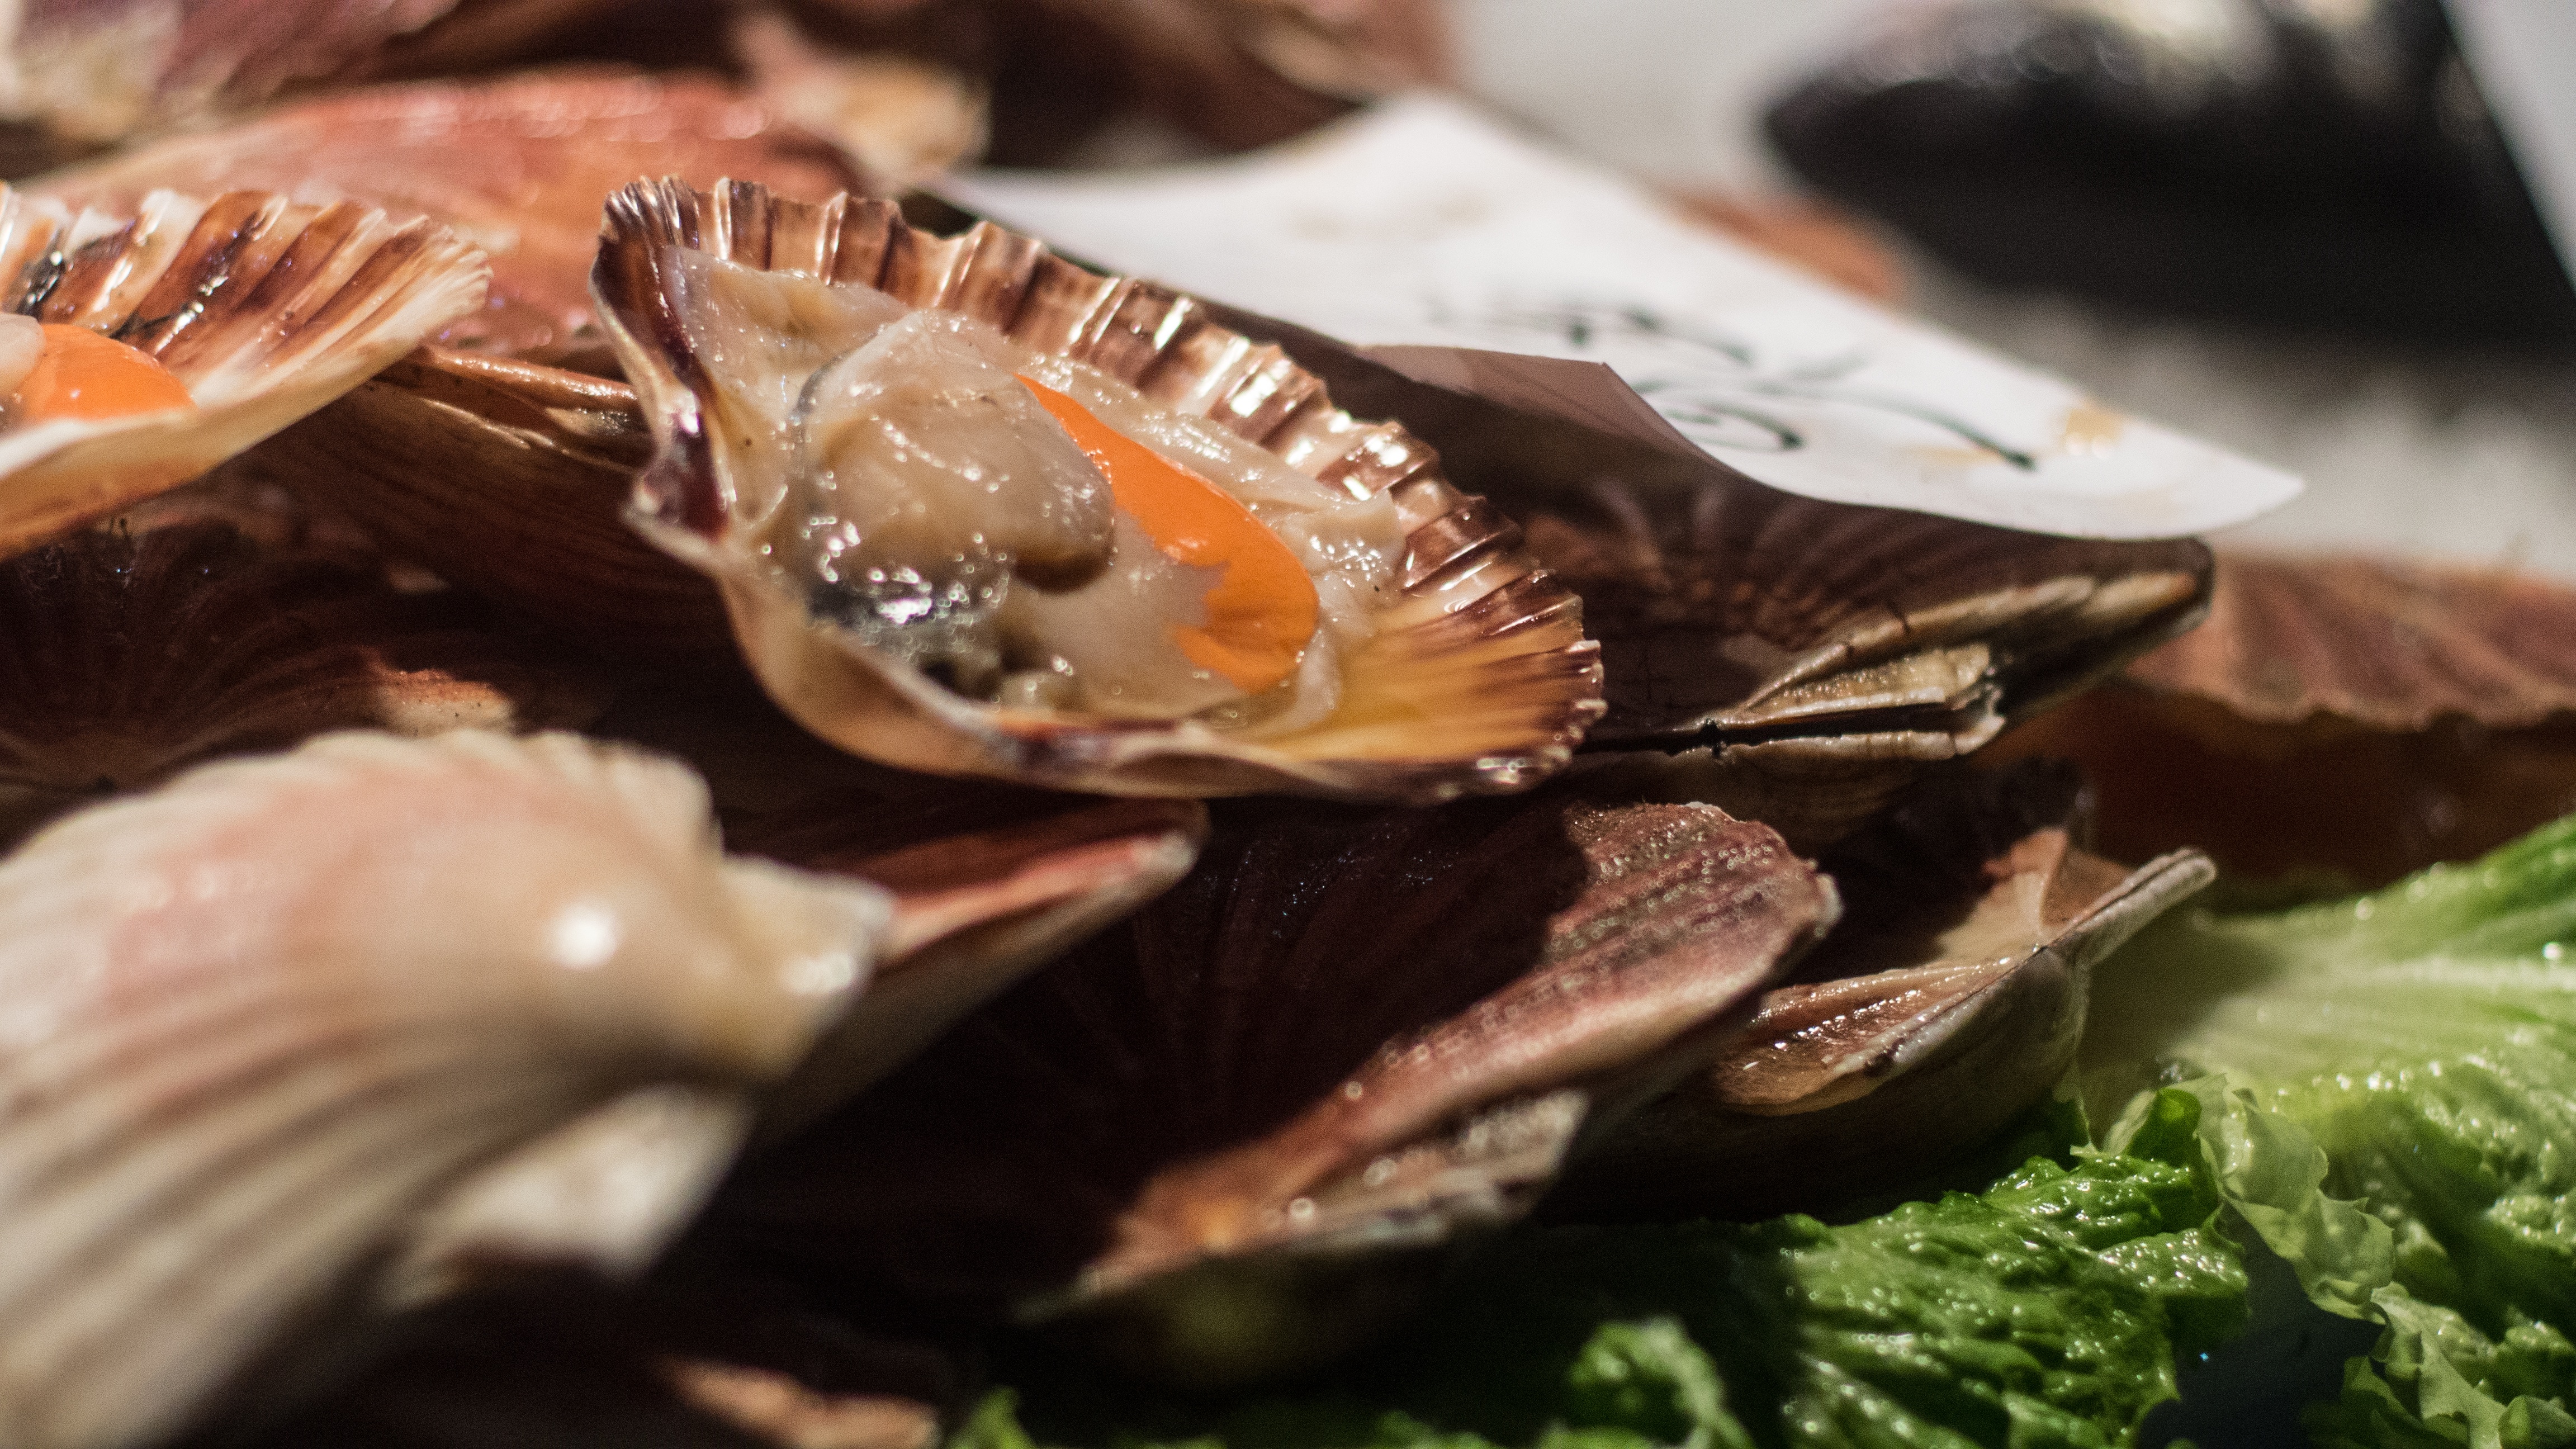
photography, flower, food, seafood, fauna, invertebrate, mussel, close up, molluscs, macro photography, clams oysters mussels and scallops